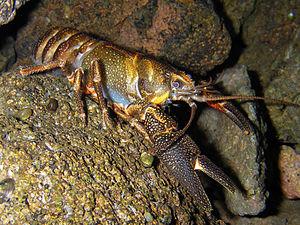
Les Astacidea ou Astacoures constituent un infra-ordre de crustacés décapodes marins, créé par Pierre André Latreille en 1802. Il comprend les crustacés allongés possédant une puissante paire de pinces : homards, langoustines et écrevisses.
Pacifastacus est un genre de crustacés décapodes de la famille des Astacidae qui comprend notamment l'écrevisse de Californie élevée en astaciculture.